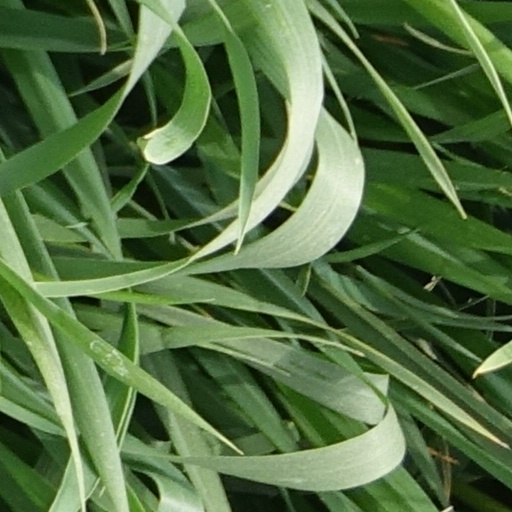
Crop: wheat